Hermitage of San Giovanni all'Orfento

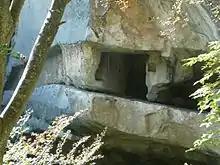
View of the hermitage

Eremo di San Giovanni all'Orfento (Italian for "Hermitage of Giovanni all'Orfento") is an hermitage located in Caramanico Terme, Province of Pescara (Abruzzo, Italy).